Bulacan

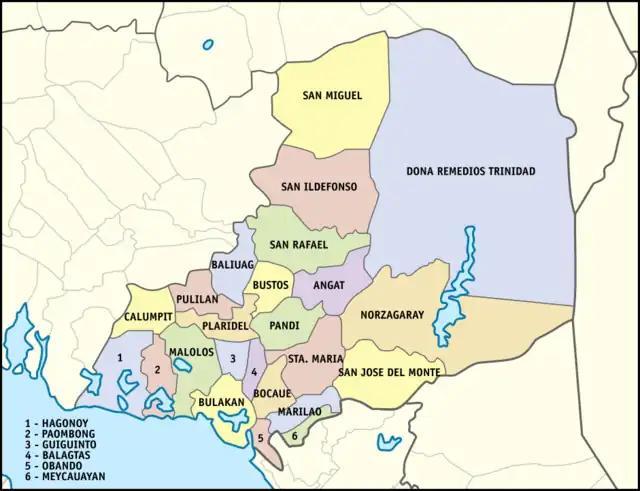

The conquest of the area comprising present-day Bulacan traces to the first years of the Spanish in the Philippines. Upon the defeat of the Macabebe and Hagonoy forces led by Bambalito in the Battle of Bangkusay on June 3, 1571, Martín de Goiti to proceeded north, first to Lubao in September 1571.